1996–97 Gillingham F.C. season

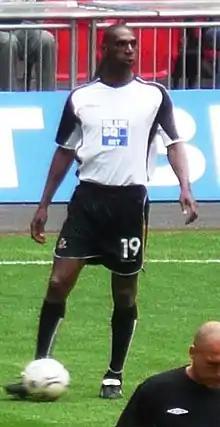
Leo Fortune-West "(pictured in 2008)", the previous season's leading goalscorer, suffered a serious injury in September.

Gillingham began the season with a home game at Priestfield Stadium against Bristol City. New signings Bryant, Ford, Humphrey, Hessenthaler, Chapman and Onuora were all in the starting line-up, and Piper came on as a substitute to score the winning goal in the final minute to give his team a 3–2 victory. In the next three matches the team only managed to score a single goal, and the month of August ended with two consecutive defeats. Gillingham beat Burnley on 7 September but then again lost twice in a row. In the second of these defeats, a 1–0 away defeat against Walsall, Leo Fortune-West, the previous season's top goalscorer, suffered a broken ankle and was unable to play again for seven months. In the next game, Onuora achieved the team's only hat-trick of the season, scoring all three goals in a 3–1 victory at home to Rotherham United. The forward also scored Gillingham's only goal in each of the next three matches, which produced one win, one draw, and one defeat; after this run Gillingham were 14th in the 24-team league table.